Mount Penang Juvenile Justice Centre

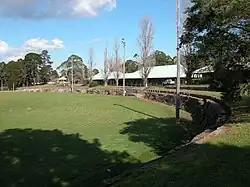
Mount Penang Parklands

The Mount Penang Juvenile Justice Centre is a heritage-listed former juvenile detention centre, now a parkland and redevelopment precinct known as Mount Penang Parklands. It is situated on the Pacific Highway at Somersby, Central Coast, New South Wales, Australia. It was designed by James Nangle and built from 1912 by the New South Wales Public Works Department.